Nene Pimentel

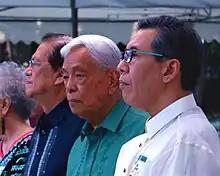
Wigberto Tañada, Nene Pimentel, and Chel Diokno at the 2018 Honoring of Martyrs and Heroes at the Bantayog ng mga Bayani on November 30, 2018

As chair of the Blue Ribbon Committee, he has recommended the prosecution of top government officials of previous administrations in relation to the Expo Pilipino centennial scam and the misuse of the funds of the Retirement and Separation Benefits Systems of the Armed Forces. He has also recommended the prosecution of certain personnel of the Land Registration Administration for involvement in faking of land titles. Recently his committee also conducted series of investigations into the allegation of Governor Luis "Chavit" Singson on jueteng scandal. As Chair of the Committee on Local Government, he has supported far-reaching amendments to further strengthen the role of local government units in national development. He has also gotten senate approval to return the police to the supervision of LGUs and has authored a law to fix the date for elections of ARMM officials.